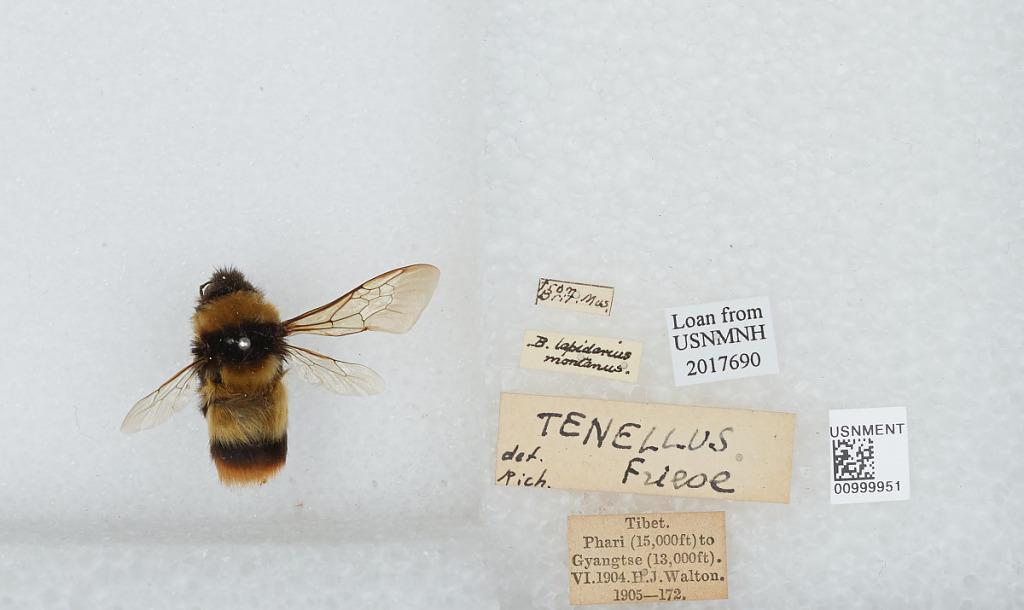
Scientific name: Bombus (Melanobombus) keriensis Morawitz
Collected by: H. Walton
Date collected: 1904-6-
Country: China
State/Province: Tibet Autonomous Region
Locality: Phari to Gyangtse